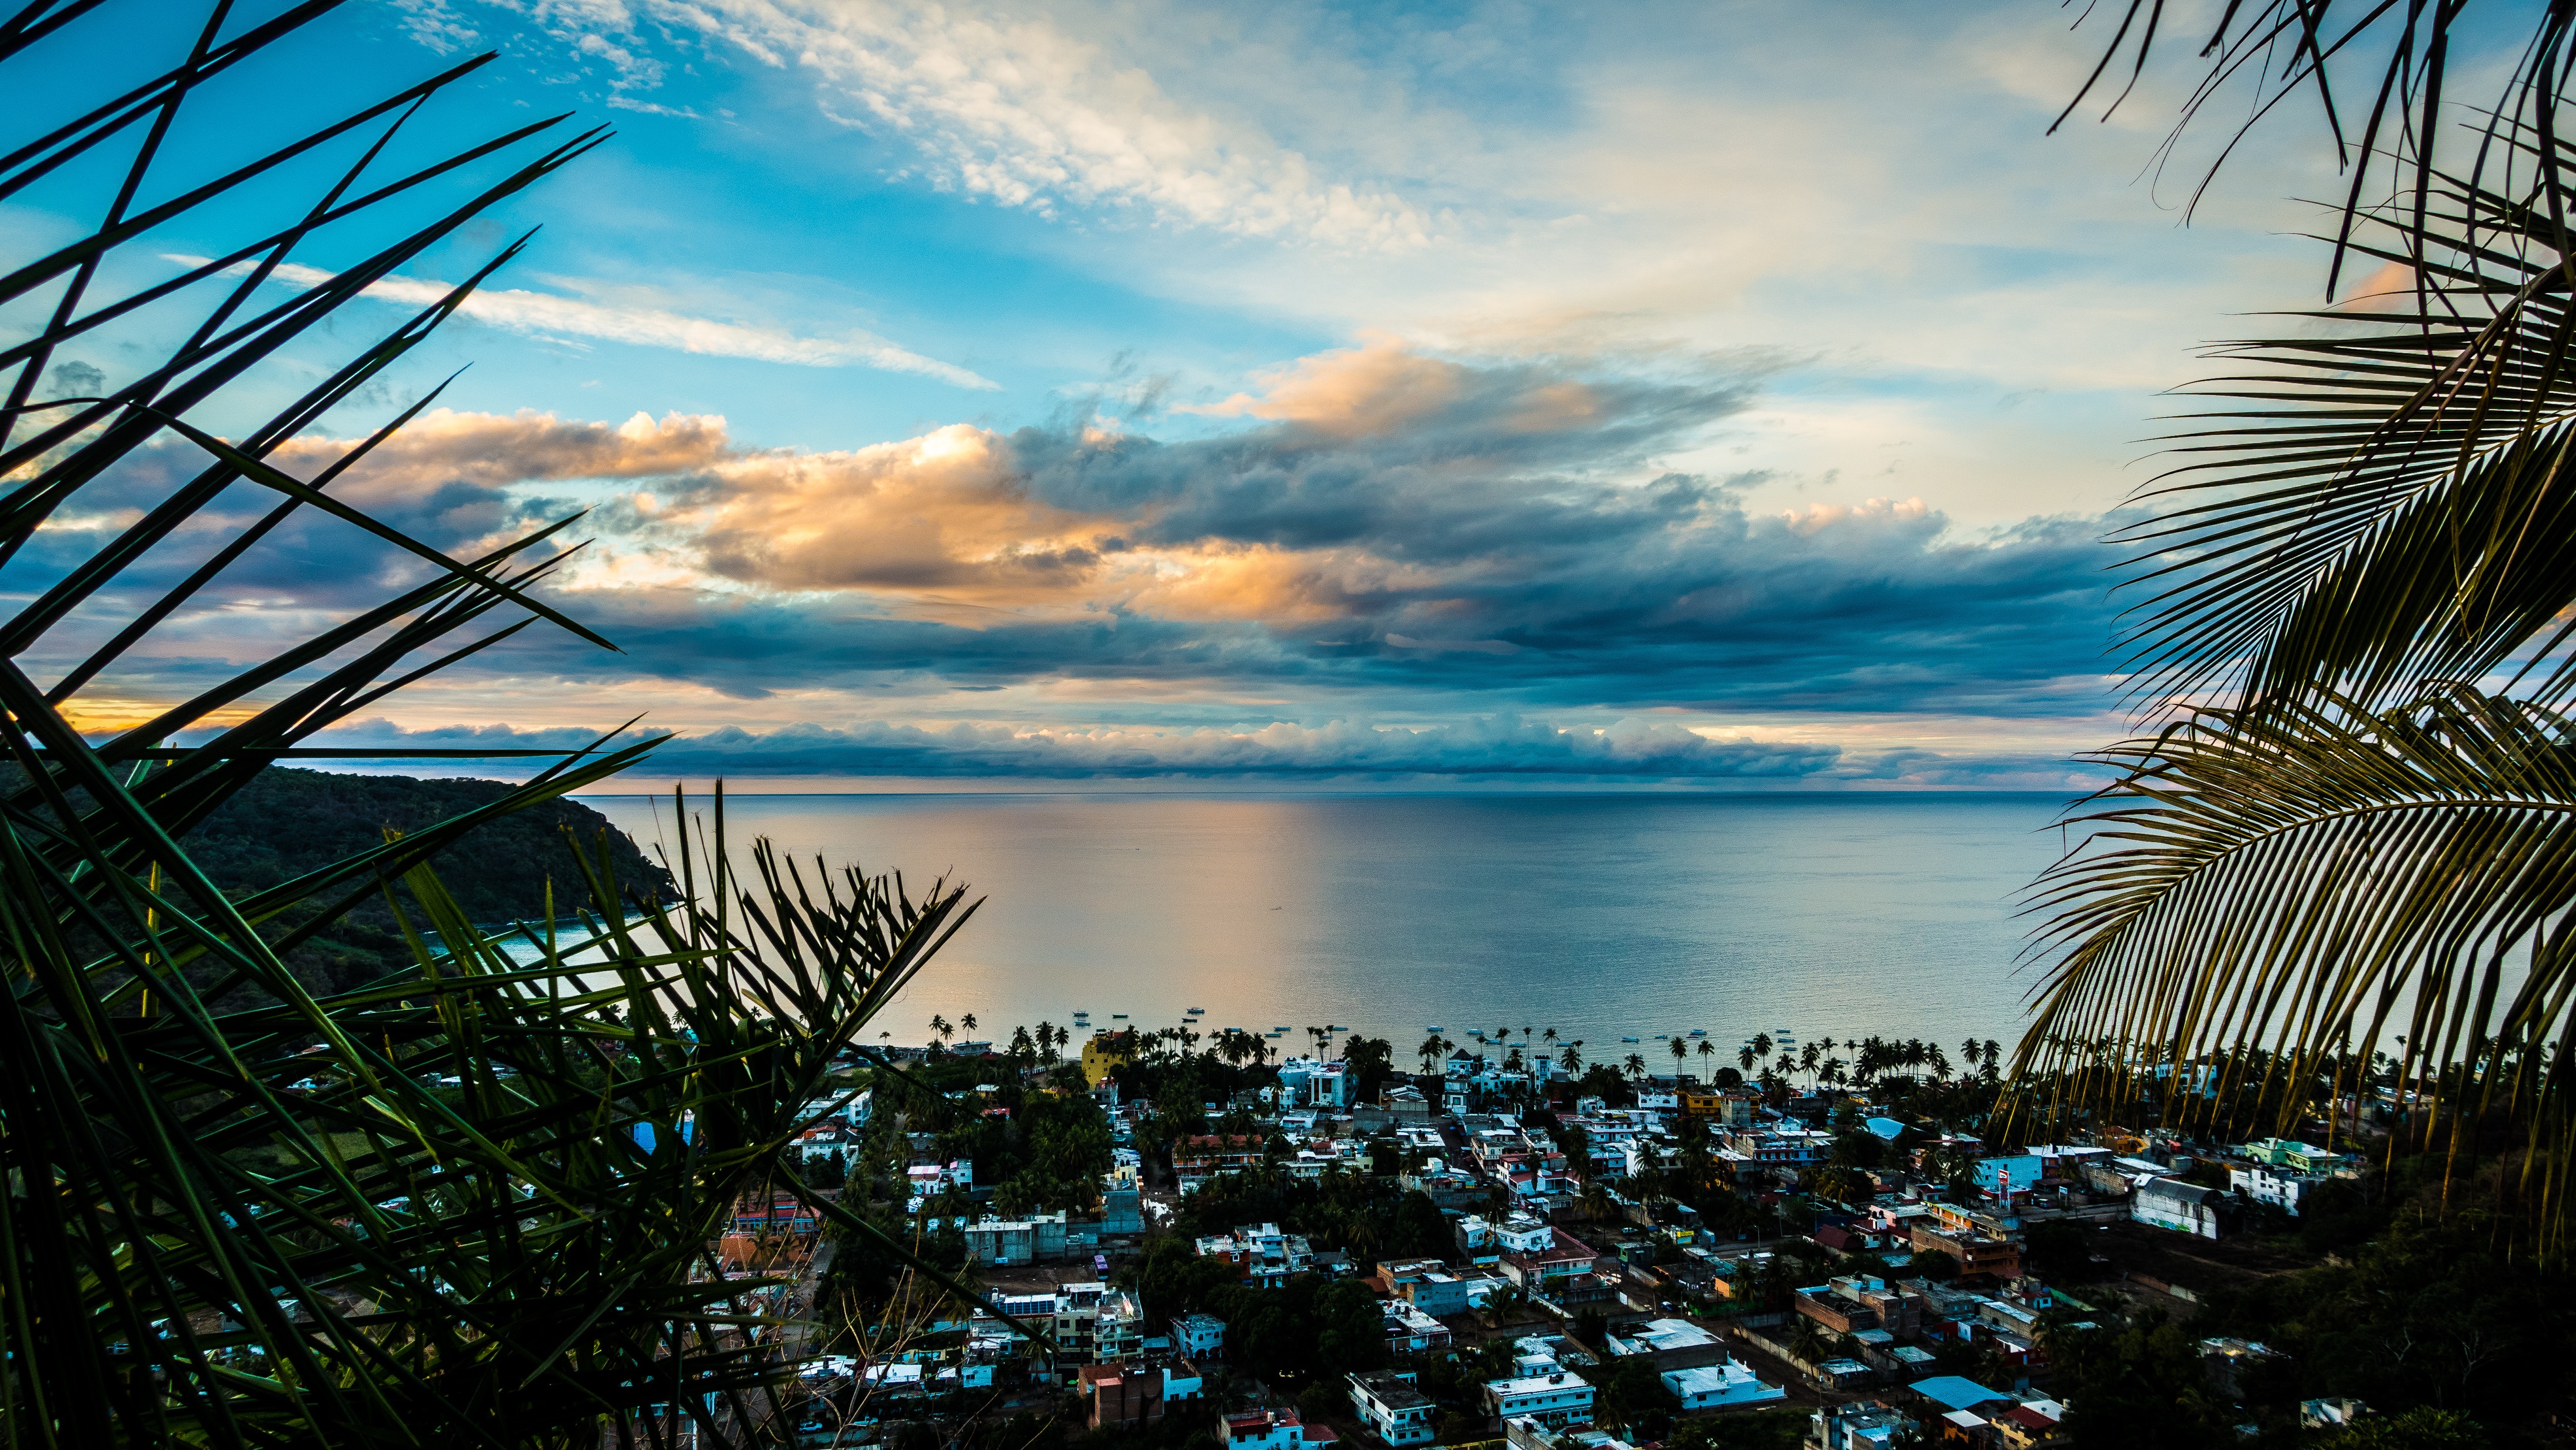
sky, nature, water, blue, cloud, ocean, sea, horizon, tree, tropics, palm tree, turquoise, shore, evening, vacation, arecales, landscape, sunset, tourism, real estate, calm, coast, plant, leisure, bay, sunlight, coastal and oceanic landforms, sunrise, reflection, world, caribbean, city, dusk, meteorological phenomenon, beach